Zork Zero

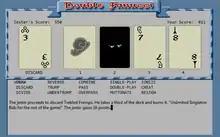
"Zork Zero" Double Fanucci mini-game (in Windows Frotz interpreter) in progress

"Zork Zero" includes a mini-game to play Double Fanucci against the jester. Double Fanucci is a fictional card game mentioned throughout the Zork series. As the in-game Encyclopedia Frobozzica describes it,